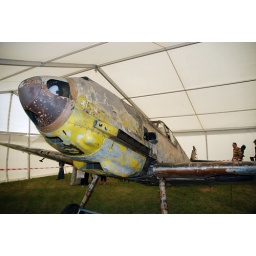
@Shoreham RAFA day 16/9/07Recovered from a Russian lake after 60 years beneath the water